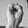
ASL letter: S